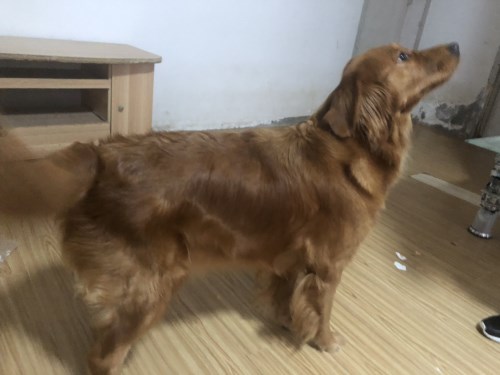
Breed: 5355-n000126-golden_retriever